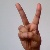
The image shows a hand gesture representing the letter 'V' in Indian Sign Language.